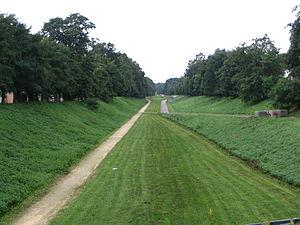
La ""coulée verte"" créée quand la LGV Interconnexion Est, qui reprend la plate-forme de l'ancienne ligne de Vincennes, a été partiellement recouverte. Les TGV roulent juste en-dessous. Au Nord-Ouest de Villecresnes, Val-de-Marne, France."
La Tégéval, anciennement Coulée verte de l'interconnexion des TGV est un aménagement cyclable effectué dans les départements du Val-de-Marne et pour petite partie de l'Essonne, en région parisienne. Il s'agit au départ d'une mesure compensatoire de la construction de la LGV Interconnexion Est, tout comme la Coulée verte du Sud parisien était une mesure compensatoire de la LGV Atlantique.
Villecresnes est une commune française située dans le sud-est du département du Val-de-Marne, en région Île-de-France.
La ligne de Paris-Bastille à Marles-en-Brie, également connue sous le nom de ligne de la Bastille, ligne de Vincennes ou ligne V, est une ligne de chemin de fer française, de l'ancien réseau Est, d'une longueur de 66,3 kilomètres, qui reliait à son apogée la gare de Paris-Bastille, à Paris, à la gare de Marles-en-Brie via Verneuil-l'Étang.